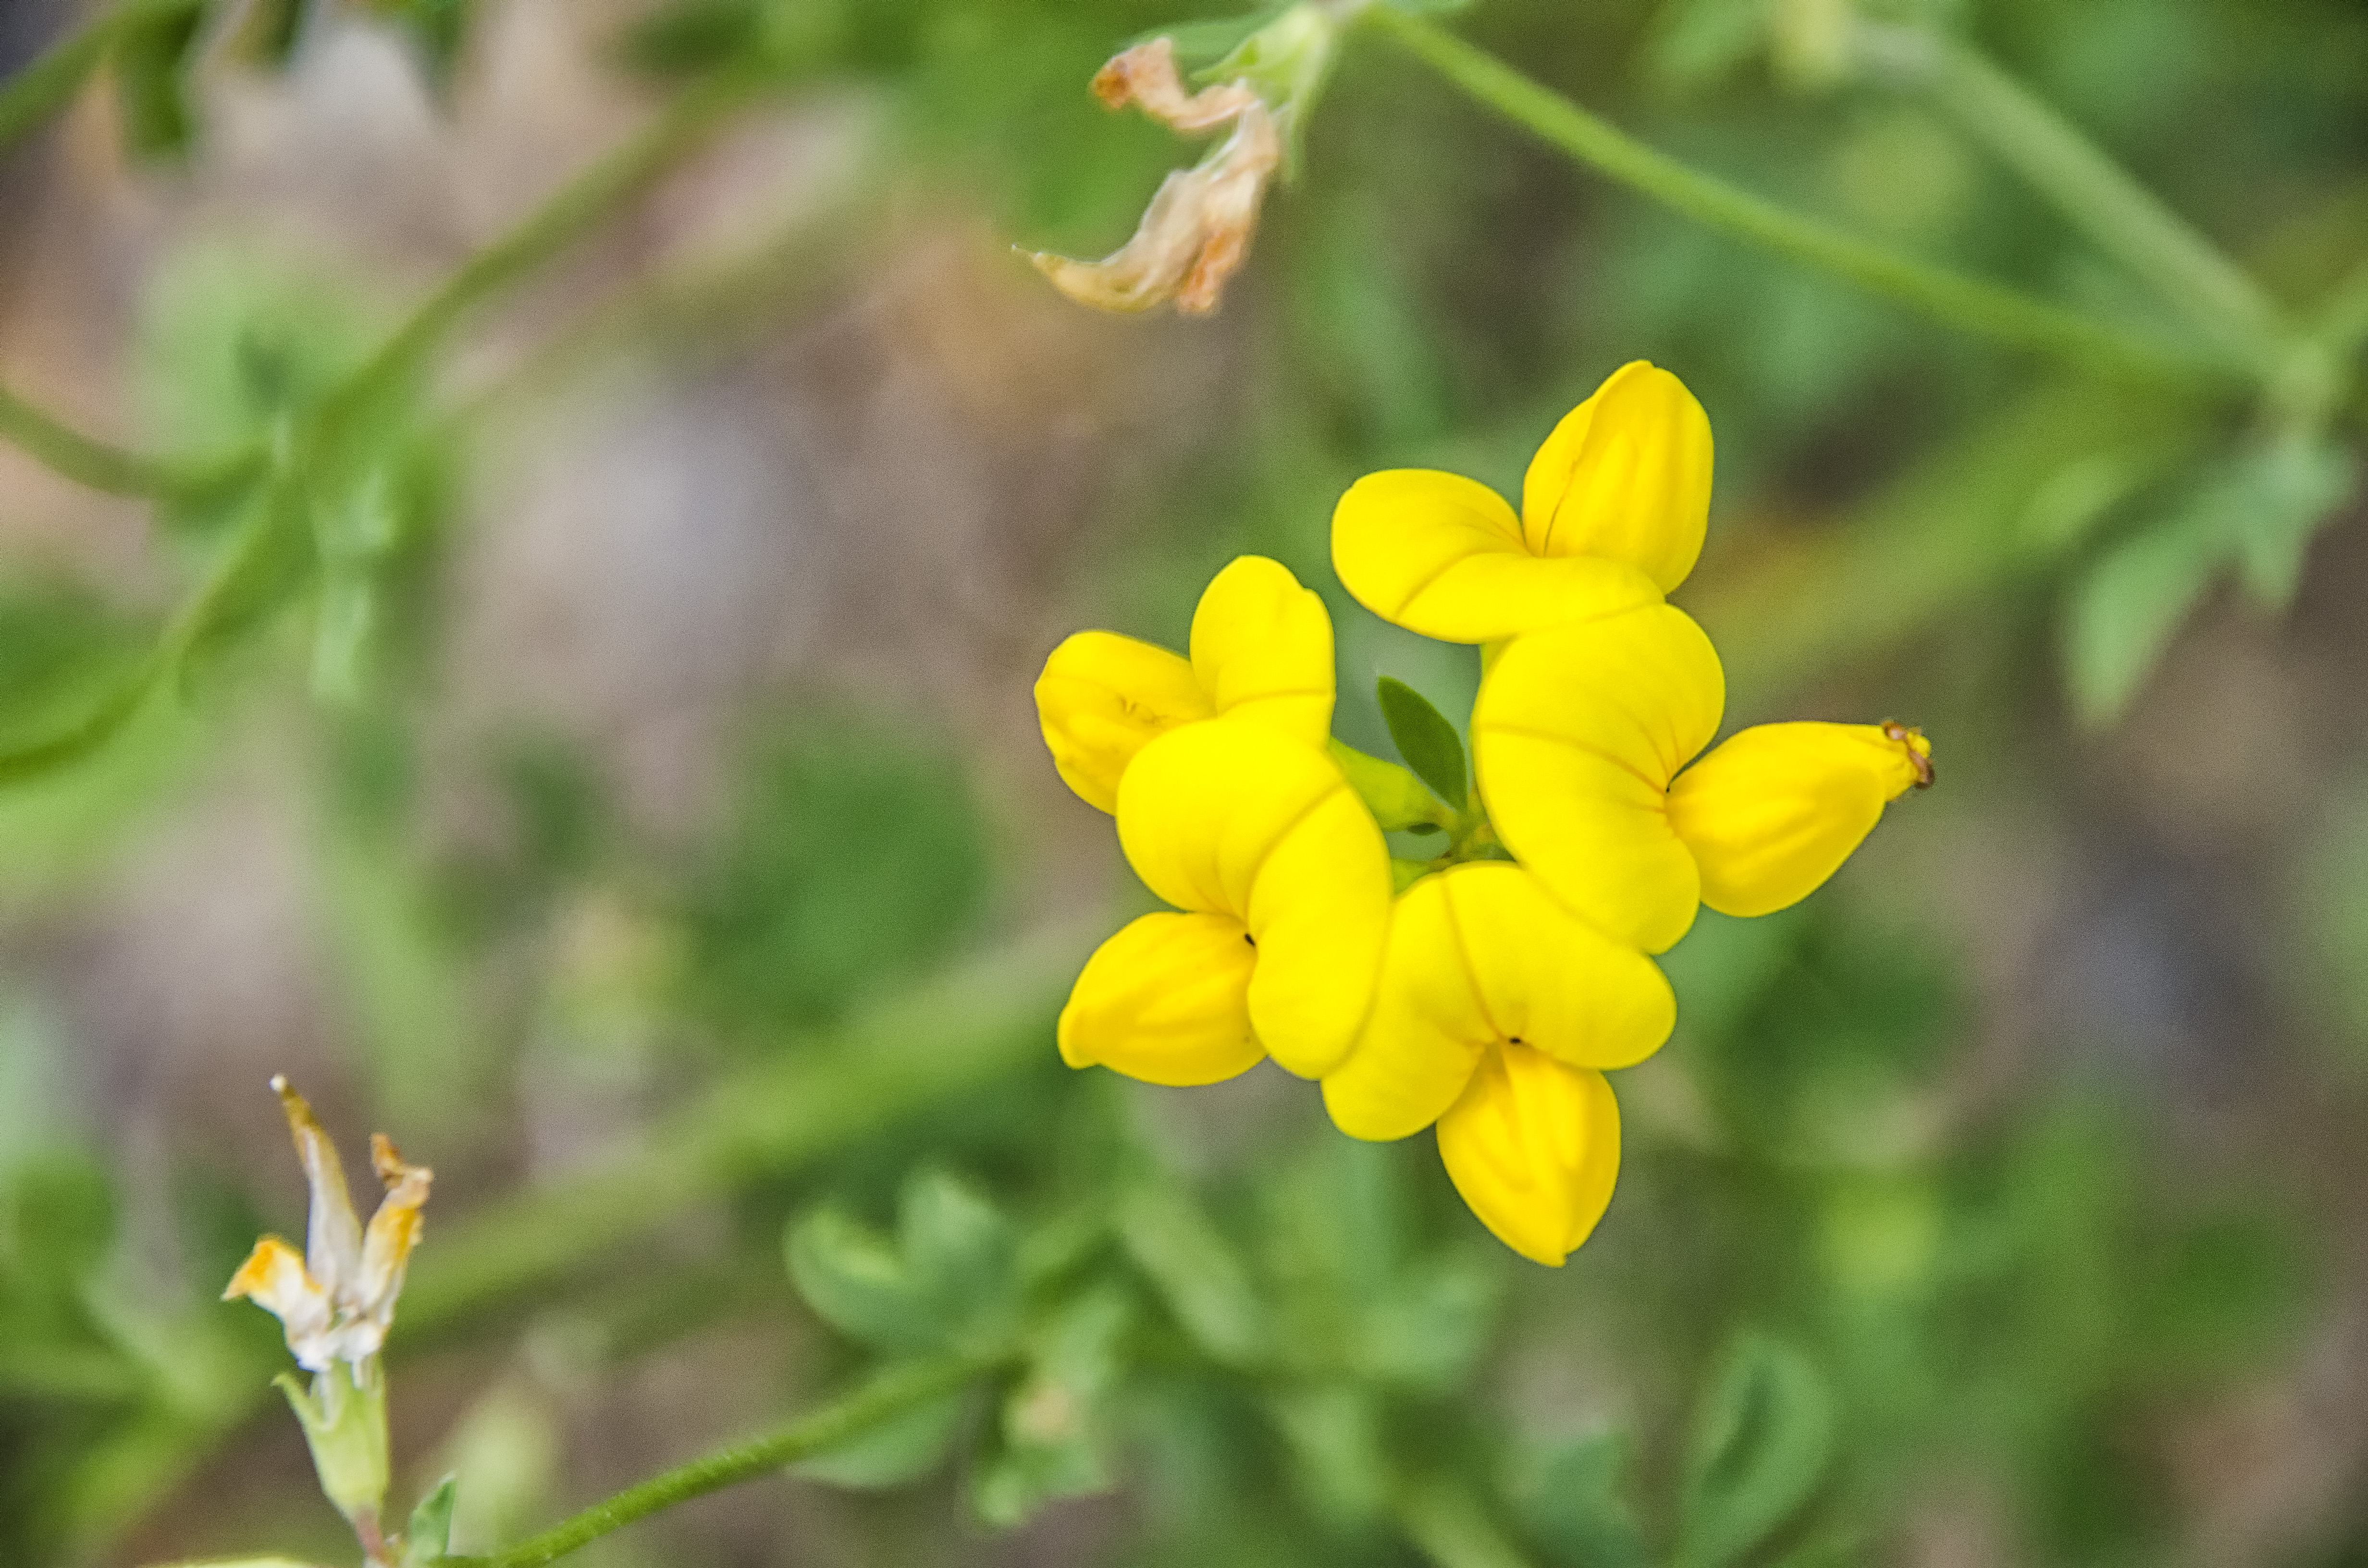
nature, plant, meadow, flower, green, herb, produce, botany, yellow, flora, wildflower, canada, shrub, fleur, quebec, sherbrooke, macro photography, flowering plant, land plant